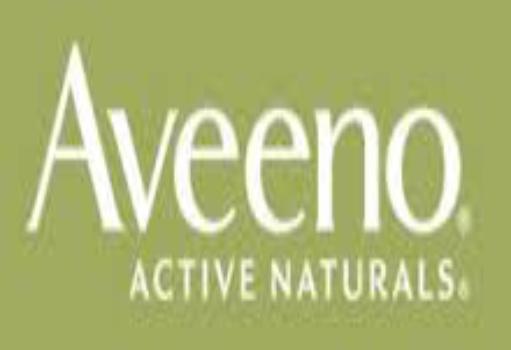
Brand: Aveeno
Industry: Necessities